Potassium octachlorodirhenate

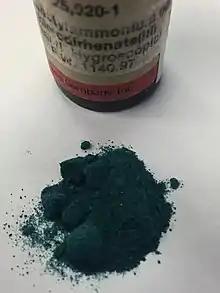
Sample of (NBu)ReCl, illustrating the blue-green [ReCl] chromophore

In the [ReCl], the Re–Re bond distance is 2.24 Å, the Re–Re–Cl bond angles are 104°, and the Cl–Re–Cl angles are 87°. The chloride ligands are fully eclipsed. Although this geometry results in repulsive interactions between the chloride ions, this conformation allows for maximum δ–δ overlap between the Re(III) centers, a factor which overrides the unfavorable chloride repulsions. The [ReCl] anion has a weak electrophilic character. With the configuration, Re(III) is well suited to engage in quadruple bonding. Electrons are allocated to give the configuration σπδ, resulting in a bond order of 4 between the rhenium centers. The brilliant color of the [ReCl] arises from the δ→δ* electronic transition.